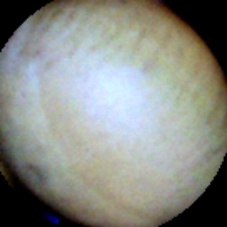
Label: Intact